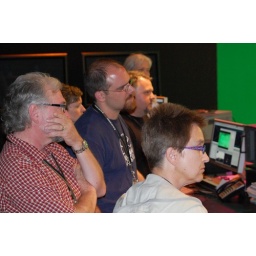
Full Sail staff tour in the green screen room